Victor Roffey

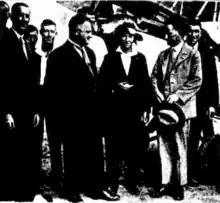
Roffey receiving the Shell Oil Company's Aviation Plaque, 1932

At a special ceremony on 12 April 1932 at the Connor Park Aerodrome, Rockhampton mayor Thomas Lee presented Roffey with the Shell Oil Company's Aviation Plaque which was an award given to aviators for undertaking Australia's most notable flights. As Federal MP for Capricornia, Frank Forde also attended the ceremony and congratulated Roffey for his achievement.